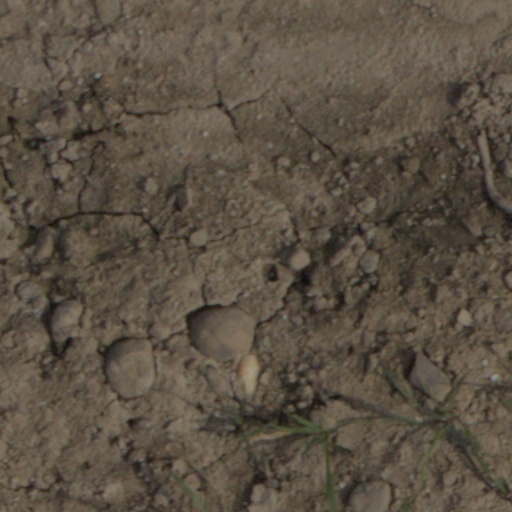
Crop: wheat